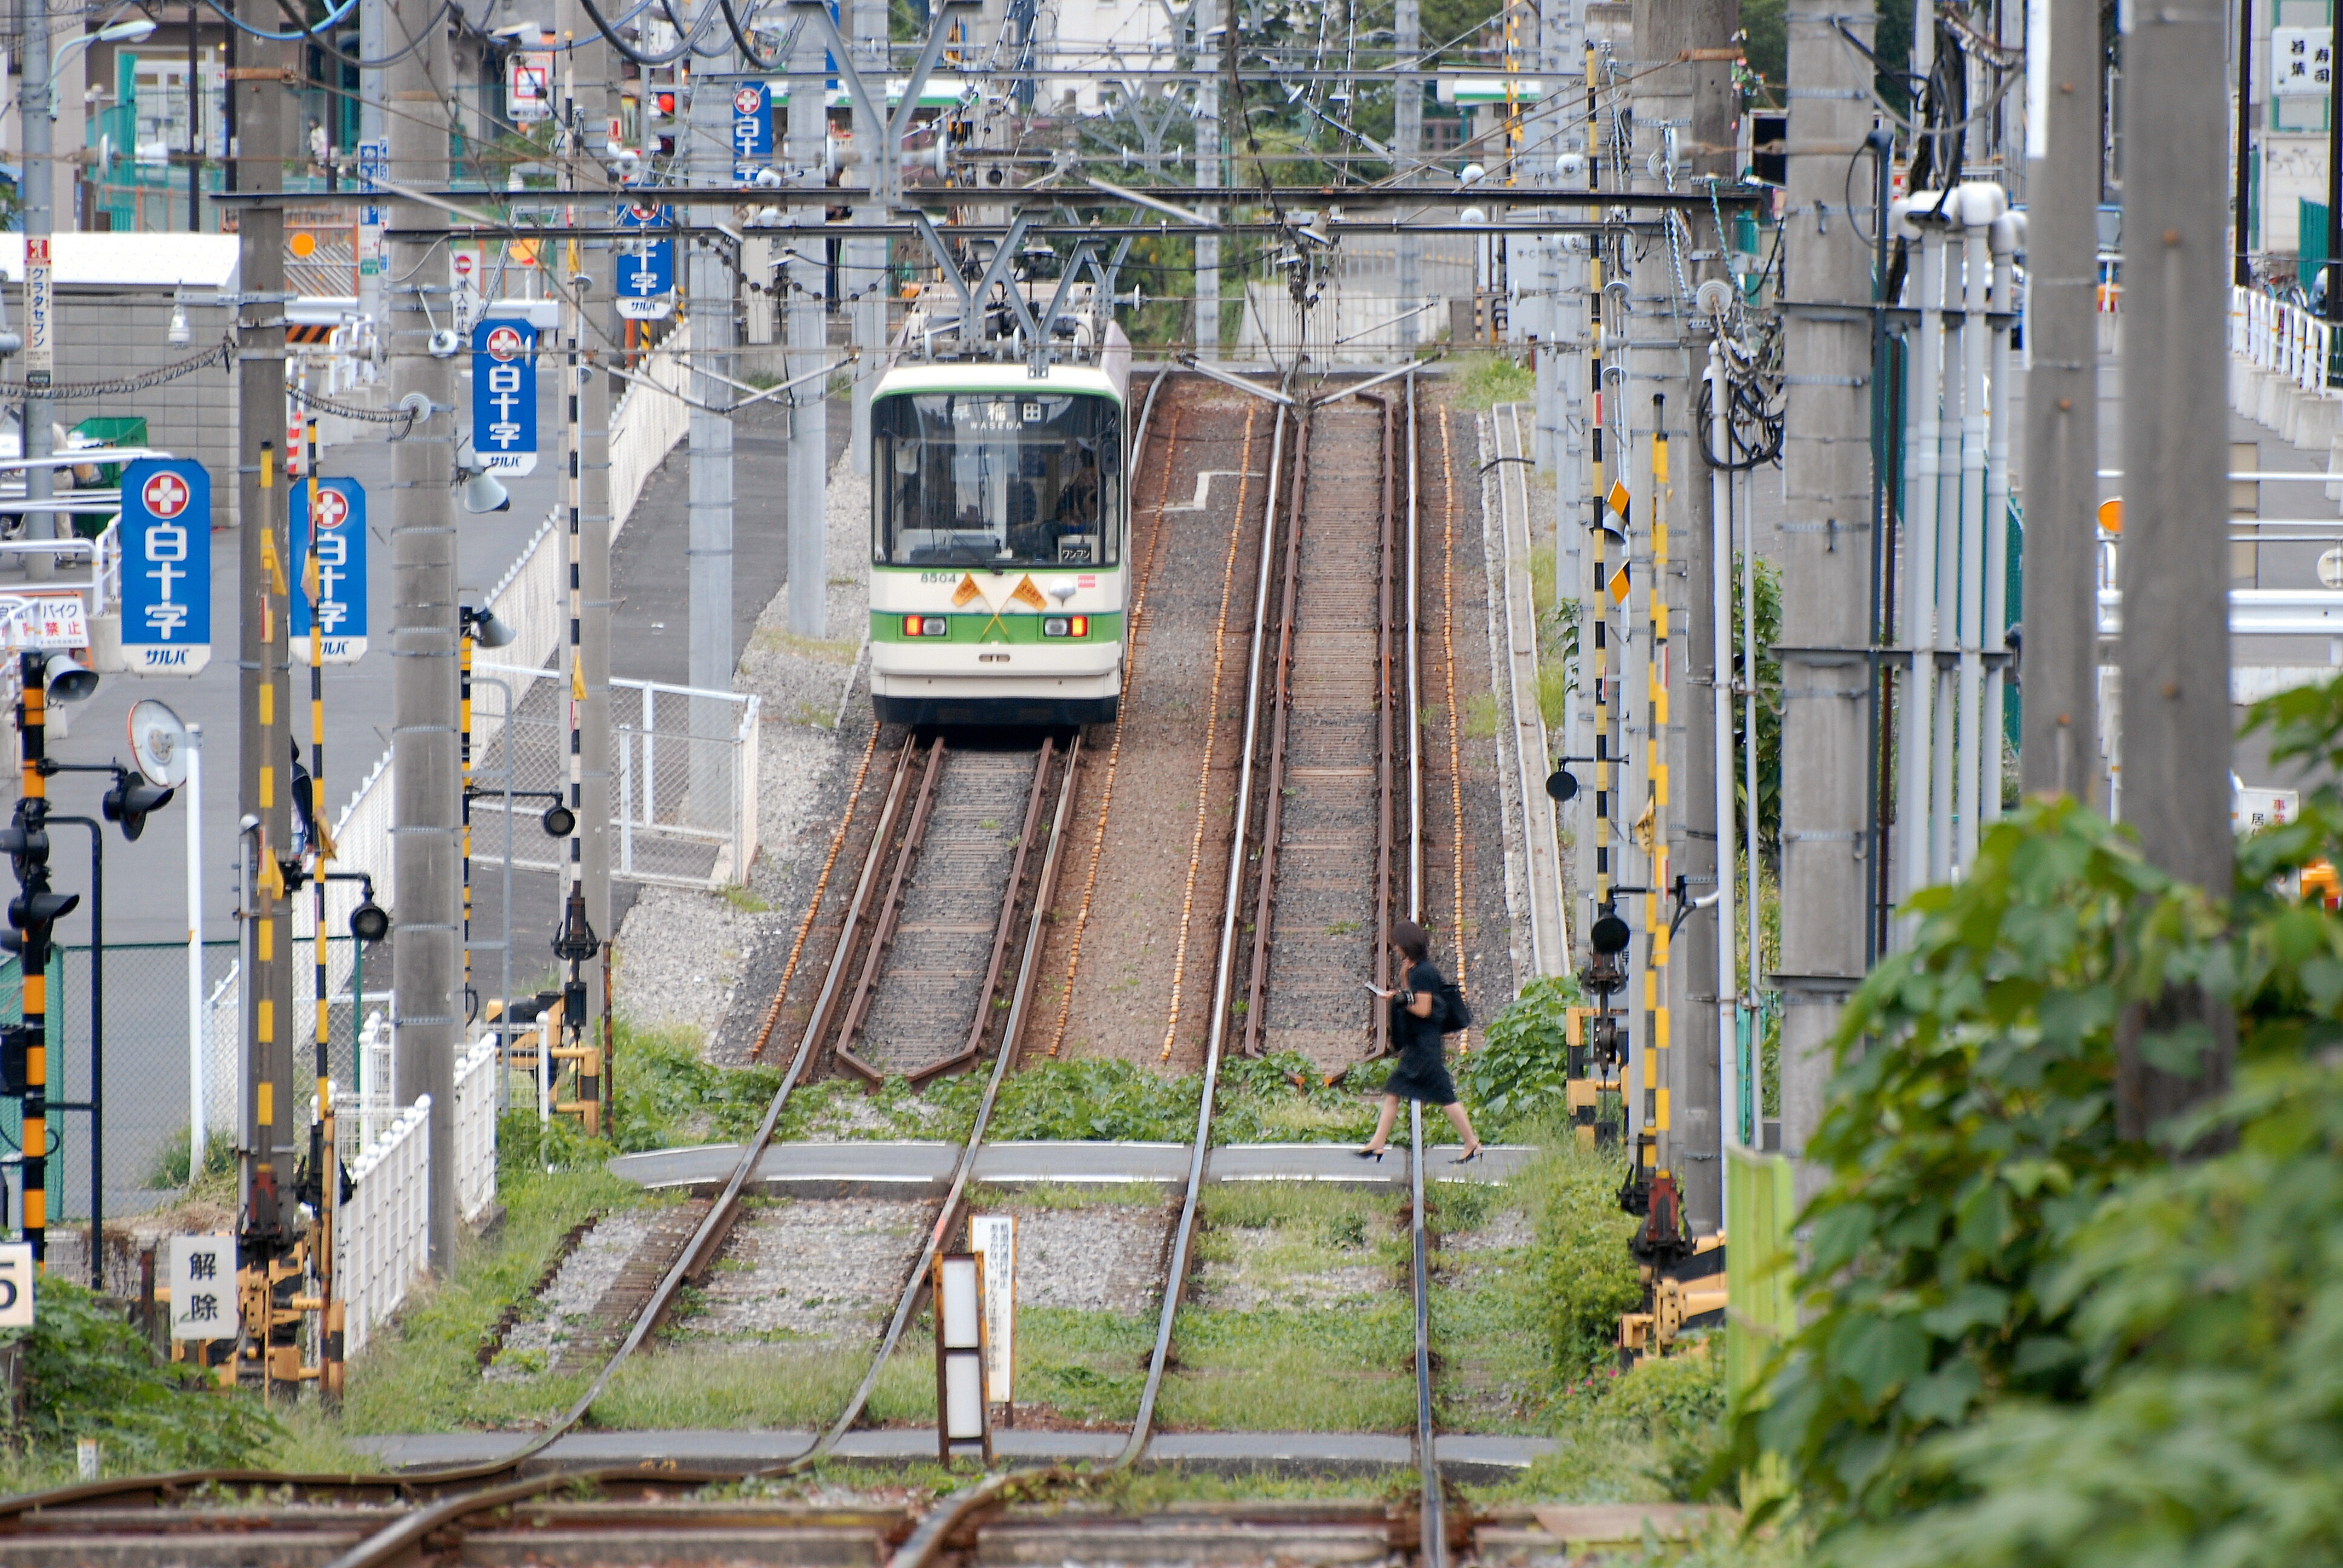
landscape, track, city, train, downtown, streetcar, transport, vehicle, public transport, commuter, neighbourhood, rail transport, electric train, urban area, residential area, rolling stock, trax